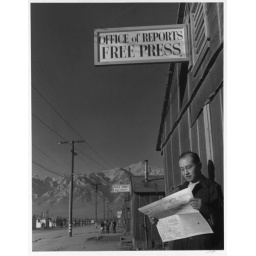
Roy Takeno reading paper in front of office (LOC)